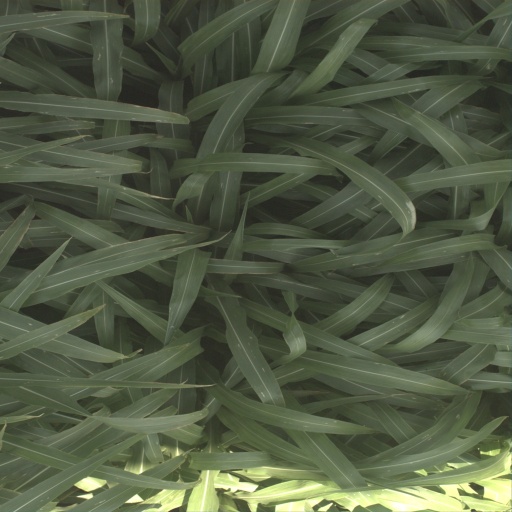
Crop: sorghum